Ekondo-Titi

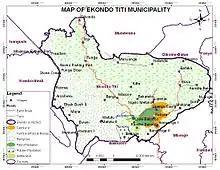
Map of Ekondo Titi Municipality

Ekondo-Titi is a commune and arrondissement in the Ndian department, Southwest Province, western Cameroon.